KPKR

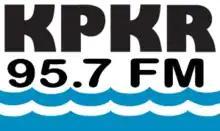
Former branding

In February 2009, the station's owners filed an application with the FCC to transfer the broadcast license for KPKR from Prescott Valley Broadcasting Company, jointly owned by Sanford B. Cohen and Sandy Cohen, to a new company called River Rat Radio, LLC, which is controlled by the Sanford B. Cohen Family Trust. The FCC approved the transfer on March 9, 2009, and the move was formally consummated on May 1, 2009.